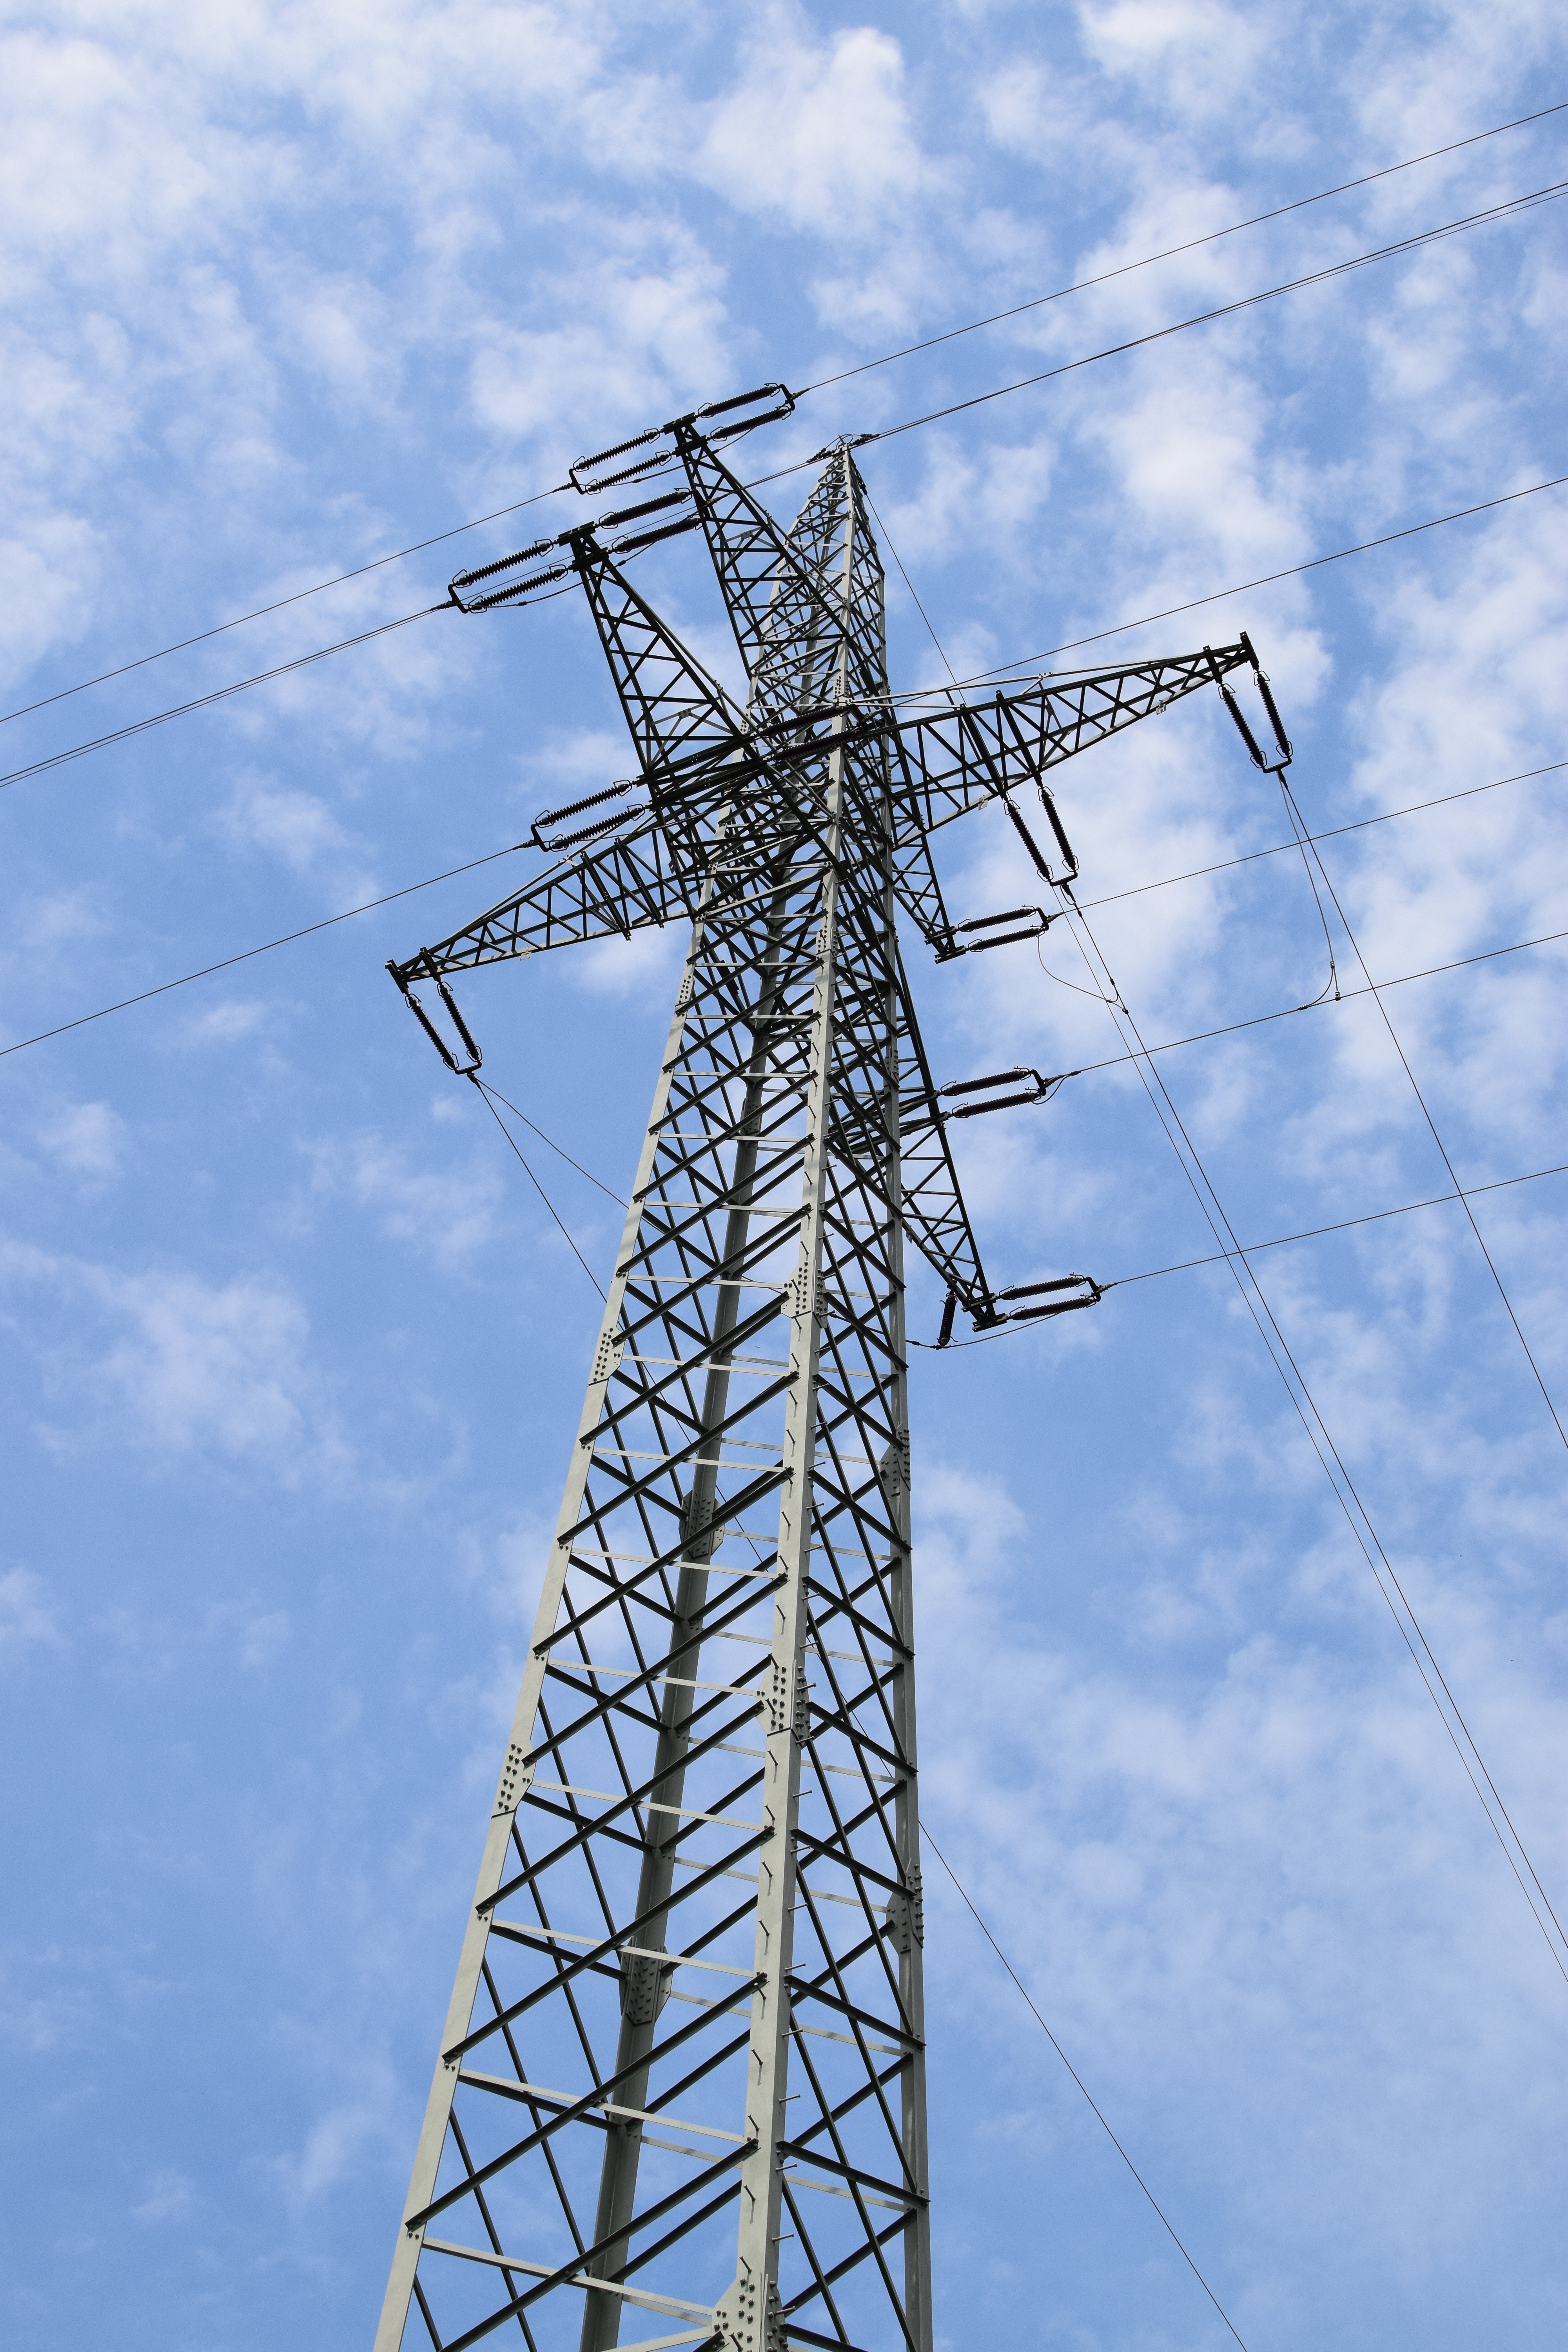
wind, building, line, tower, mast, metal, electricity, energy, screw, current, pylon, iron, transmission tower, energy mast, outdoor structure, electrical supply, overhead power line, public utility